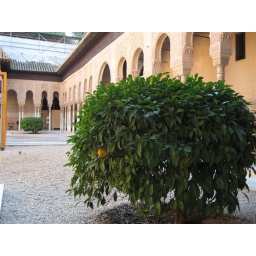
A lemon tree in the Lions Court